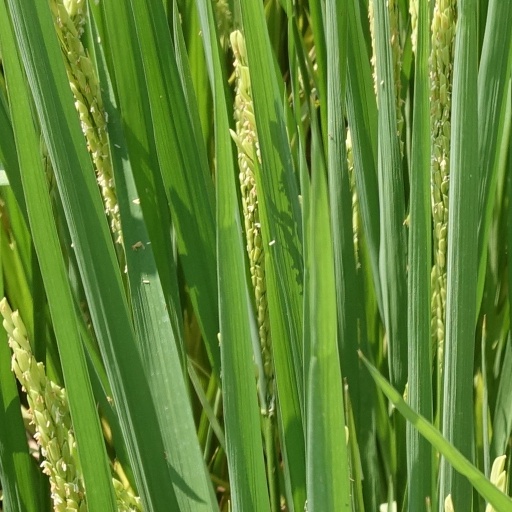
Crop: rice